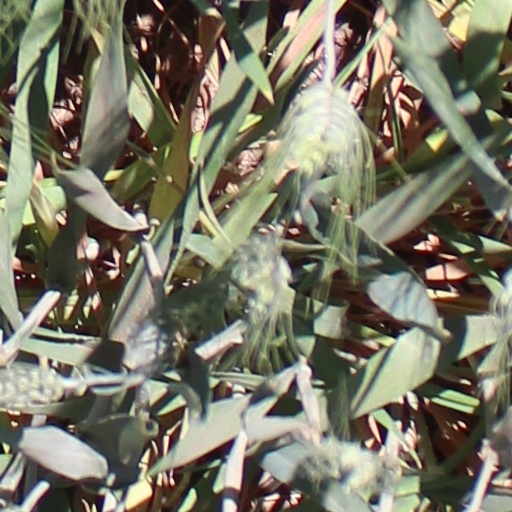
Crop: wheat